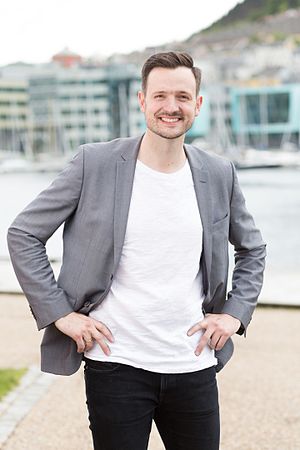
Dag Inge Ulstein
Dag Inge Ulstein er en norsk politiker fra Kristelig Folkeparti. Fra den 22. januar 2019 er han Minister for udvikling i Erna Solbergs regering. Fra 26. juni 2013 til 17. juni 2014 var han byråd for sociale, boliger og områdesinitiativer i Bergen kommune, og fra 22. oktober 2015 til 22. november 2018 var han byråd for finansiering, innovation og ejendom.